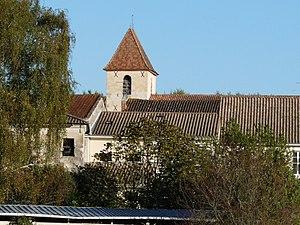
Eglise de Cercoux, Charente-Maritime, France